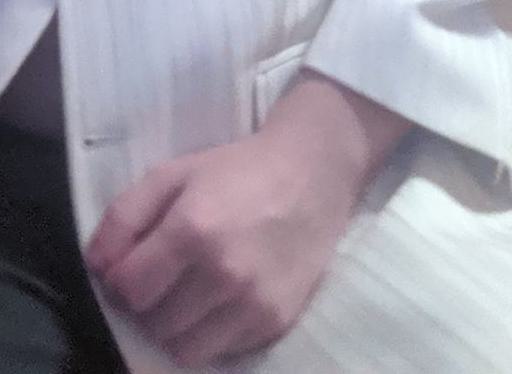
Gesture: no_gesture